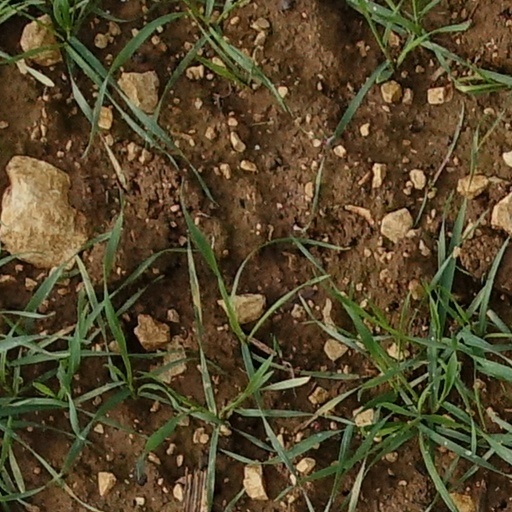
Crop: wheat